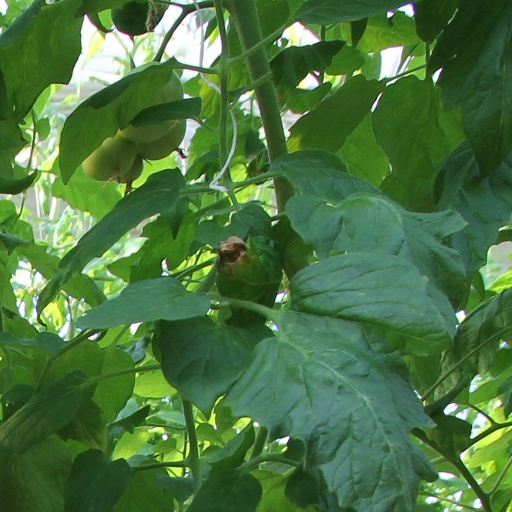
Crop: tomato